Matthew Bird (architect)

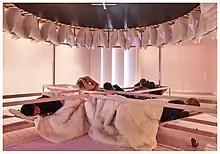
Dormitorium, 2017

Dormitorium (2017) was an interactive installation exhibited at McClelland Gallery + Sculpture Park (Langwarrin). The rotating work is presented as a communal sleep chamber and exploratory environment that encourages audiences to engage with a complexity of sensory propositions, from textures and materials to the immersive effects of moving light and sound technologies. Bird's research led to an extensive exploration in the changing traditions of bedchamber aesthetics and the potential these spaces have to profoundly affect the way we rest and rejuvenate.